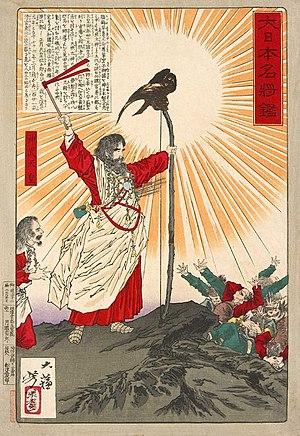
Le Kenkoku kinen no hi célèbre le jour de fondation mythique de l'État japonais. Il a lieu tous les ans le 11 février. C’est un jour férié, reporté au lendemain si ce jour tombe un dimanche, conformément à la loi.
Le Japon, en forme longue l'État du Japon, en japonais Nihon ou Nippon et Nihon-koku ou Nippon-koku respectivement, est un pays insulaire de l'Asie de l'Est, situé entre l'océan Pacifique et la mer du Japon, à l'est de la Chine, de la Corée du Sud et de la Russie, et au nord de Taïwan. Étymologiquement, les kanjis qui composent le nom du Japon signifient « pays d'origine du Soleil » ; c'est ainsi que le Japon est désigné comme le « pays du soleil levant ».
Cet article s'intéresse au peuple japonais du point de vue ethnologique, c'est-à-dire au groupe humain constituant le peuple japonais sous l'angle de l'anthropologie culturelle.
Yatagarasu est le nom d'un corbeau de la mythologie japonaise, d'inspiration shintoïste.
669 av. J.-C. : le pharaon koushite de la XXVᵉ dynastie, Taharqa, reprend Memphis et fomente une révolte contre les Assyriens dans le delta. Assarhaddon marche vers l’Égypte mais tombe malade et meurt à Harran.
L’histoire du Japon commence avec le peuplement d'un groupe d'îles au sud-est de la péninsule coréenne, environ 100 000 ans av. J.-C. Les premières traces d'industrie, des pierres polies, remontent à 32 000 ans. Des poteries, parmi les plus anciennes de l'humanité, sont produites vers 13 000 ans avant notre ère lors de la période Jōmon, et comprennent les premières formes d'œuvres artistiques : les dogū. 400 ans avant notre ère sont introduites des technologies venant de Chine et de Corée comme la riziculture et la fonte du bronze et du fer.
L'empereur Jinmu ou Jimmu, fondateur mythique du Japon, est considéré comme le descendant de la déité shinto Amaterasu et fils d'Ugayafukiaezu. La maison impériale actuelle du Japon fonde ses droits au trône du chrysanthème sur la descendance directe de Jinmu.
Le corbeau à trois pattes est une créature que l'on trouve dans diverses mythologies et dans les arts d'Asie de l'Est. Il est considéré comme habitant et représentant le Soleil.
L'empereur du Japon est le chef de l'État japonais de facto. Selon la Constitution promulguée en 1947 lors de l'occupation ayant suivi la Seconde Guerre mondiale, il a en réalité un rôle uniquement symbolique et détient sa fonction du peuple japonais.
Le shintoïsme d'État est l'idéologie promue par le gouvernement japonais depuis le début de l'ère Meiji jusqu'à sa défaite à l'issue de la Seconde Guerre mondiale. Initialement fondée sur la pratique continue du shintoïsme, avec la fusion des rites accomplis à la Cour impériale et des rites accomplis dans les sanctuaires shinto, le shintoïsme d'État devient la religion officielle de l'Empire du Japon. Cette idéologie porte l'empreinte d'un caractère nationaliste avec la réhabilitation des coutumes nationales pures et originales d'avant l'arrivée au Japon des croyances d'origine étrangère telles que le bouddhisme, le confucianisme, le taoïsme et le christianisme. Il y a cependant désaccord sur le point de savoir si le shintoïsme d'État est en lui-même une religion indépendante, ce qui n'est pas clairement prouvé tant du point de vue historique que du point de vue théologique car ce shintoïsme officiel met plutôt l'accent sur la morale, l'éthique et le respect teinté de mysticisme. Selon l'historien Kuroda Toshio, la conception du shinto comme religion native n'apparaît qu'avec l'émergence du kokugaku par Motoori Norinaga.